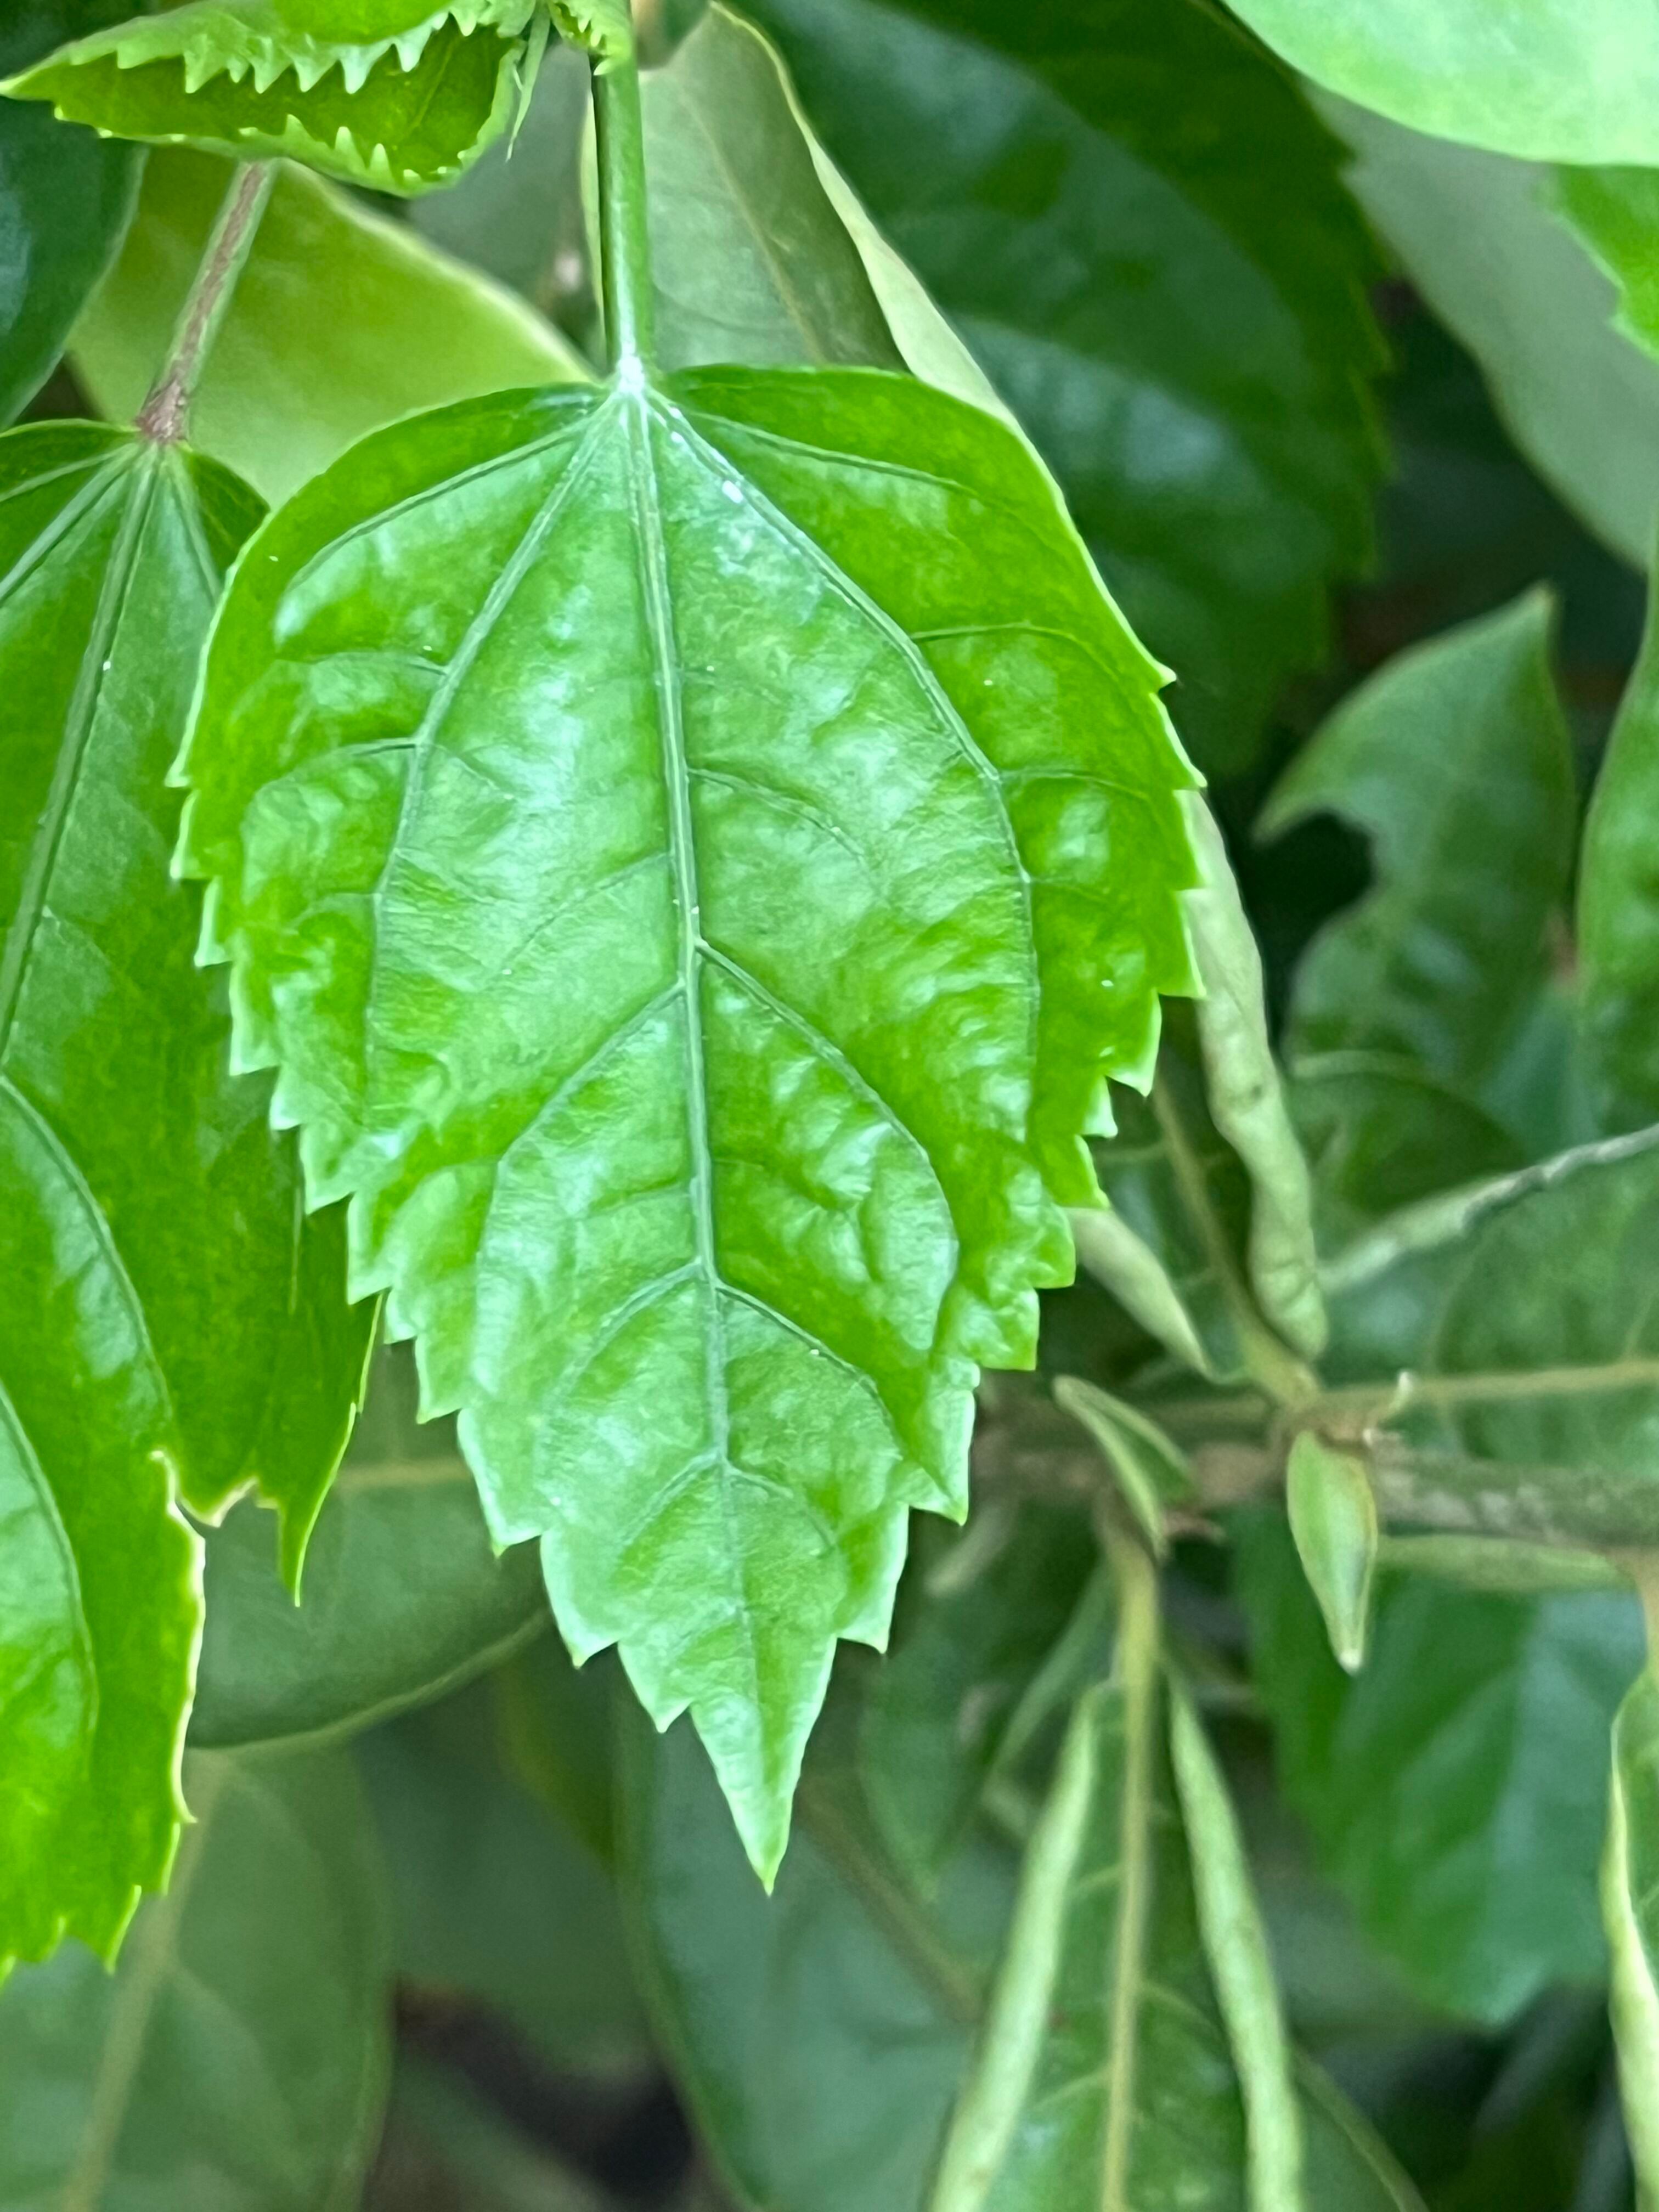
Plant species: hibiscus-rosa-sinensis